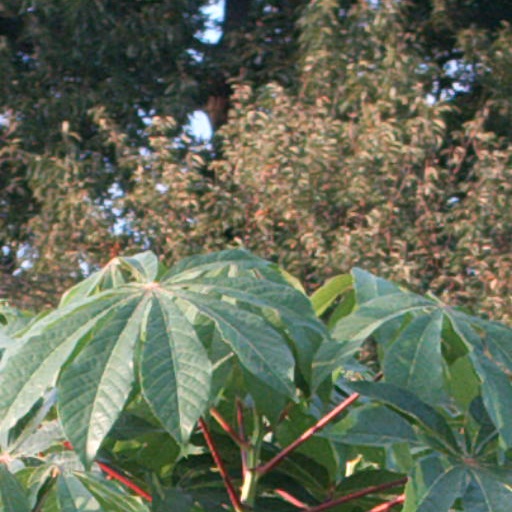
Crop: cassava